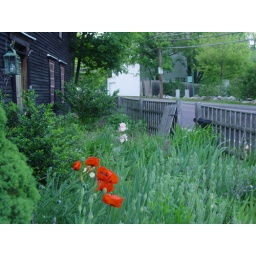
Red flowers and a historic home in Ipswich, MA